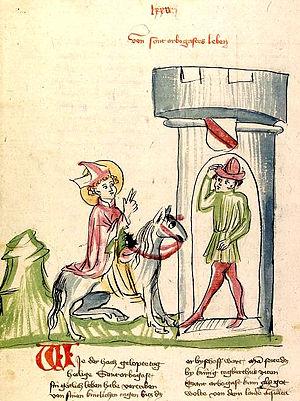
Arbogast fut évêque de Strasbourg dans la seconde moitié du VIIᵉ siècle, il serait probablement mort vers 675.